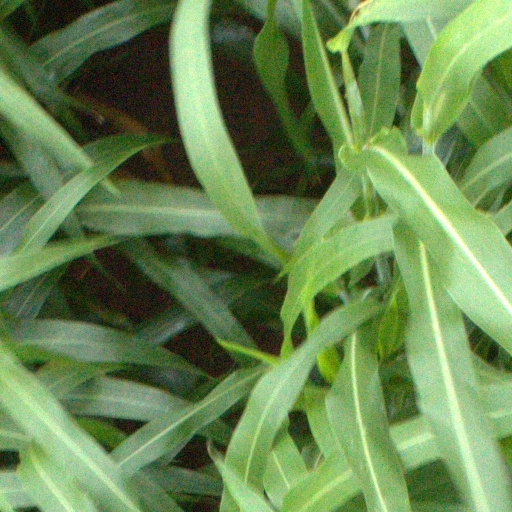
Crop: sorghum